Murphy Super Rebel

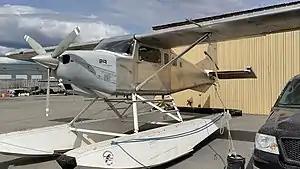
Murphy SR2500 Super Rebel floatplane

The Murphy SR2500 Super Rebel is a Canadian four-seat monoplane designed by Murphy Aircraft of British Columbia. The type was sold as a kit for home construction, but production ended by 2008.